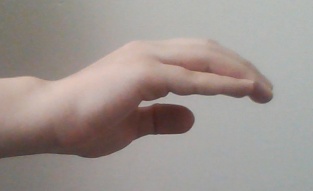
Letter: jeem